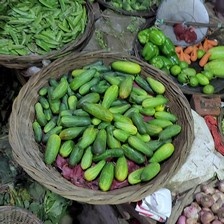
Label: cucumber